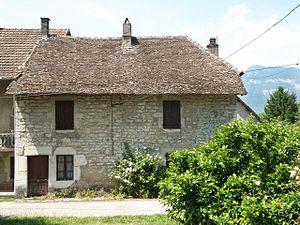
Vions, comm. de la Savoie (région Rhône-Alpes, France). Hameau des Granges, au bord du canal de Savières et à la lisière de la Chautagne.